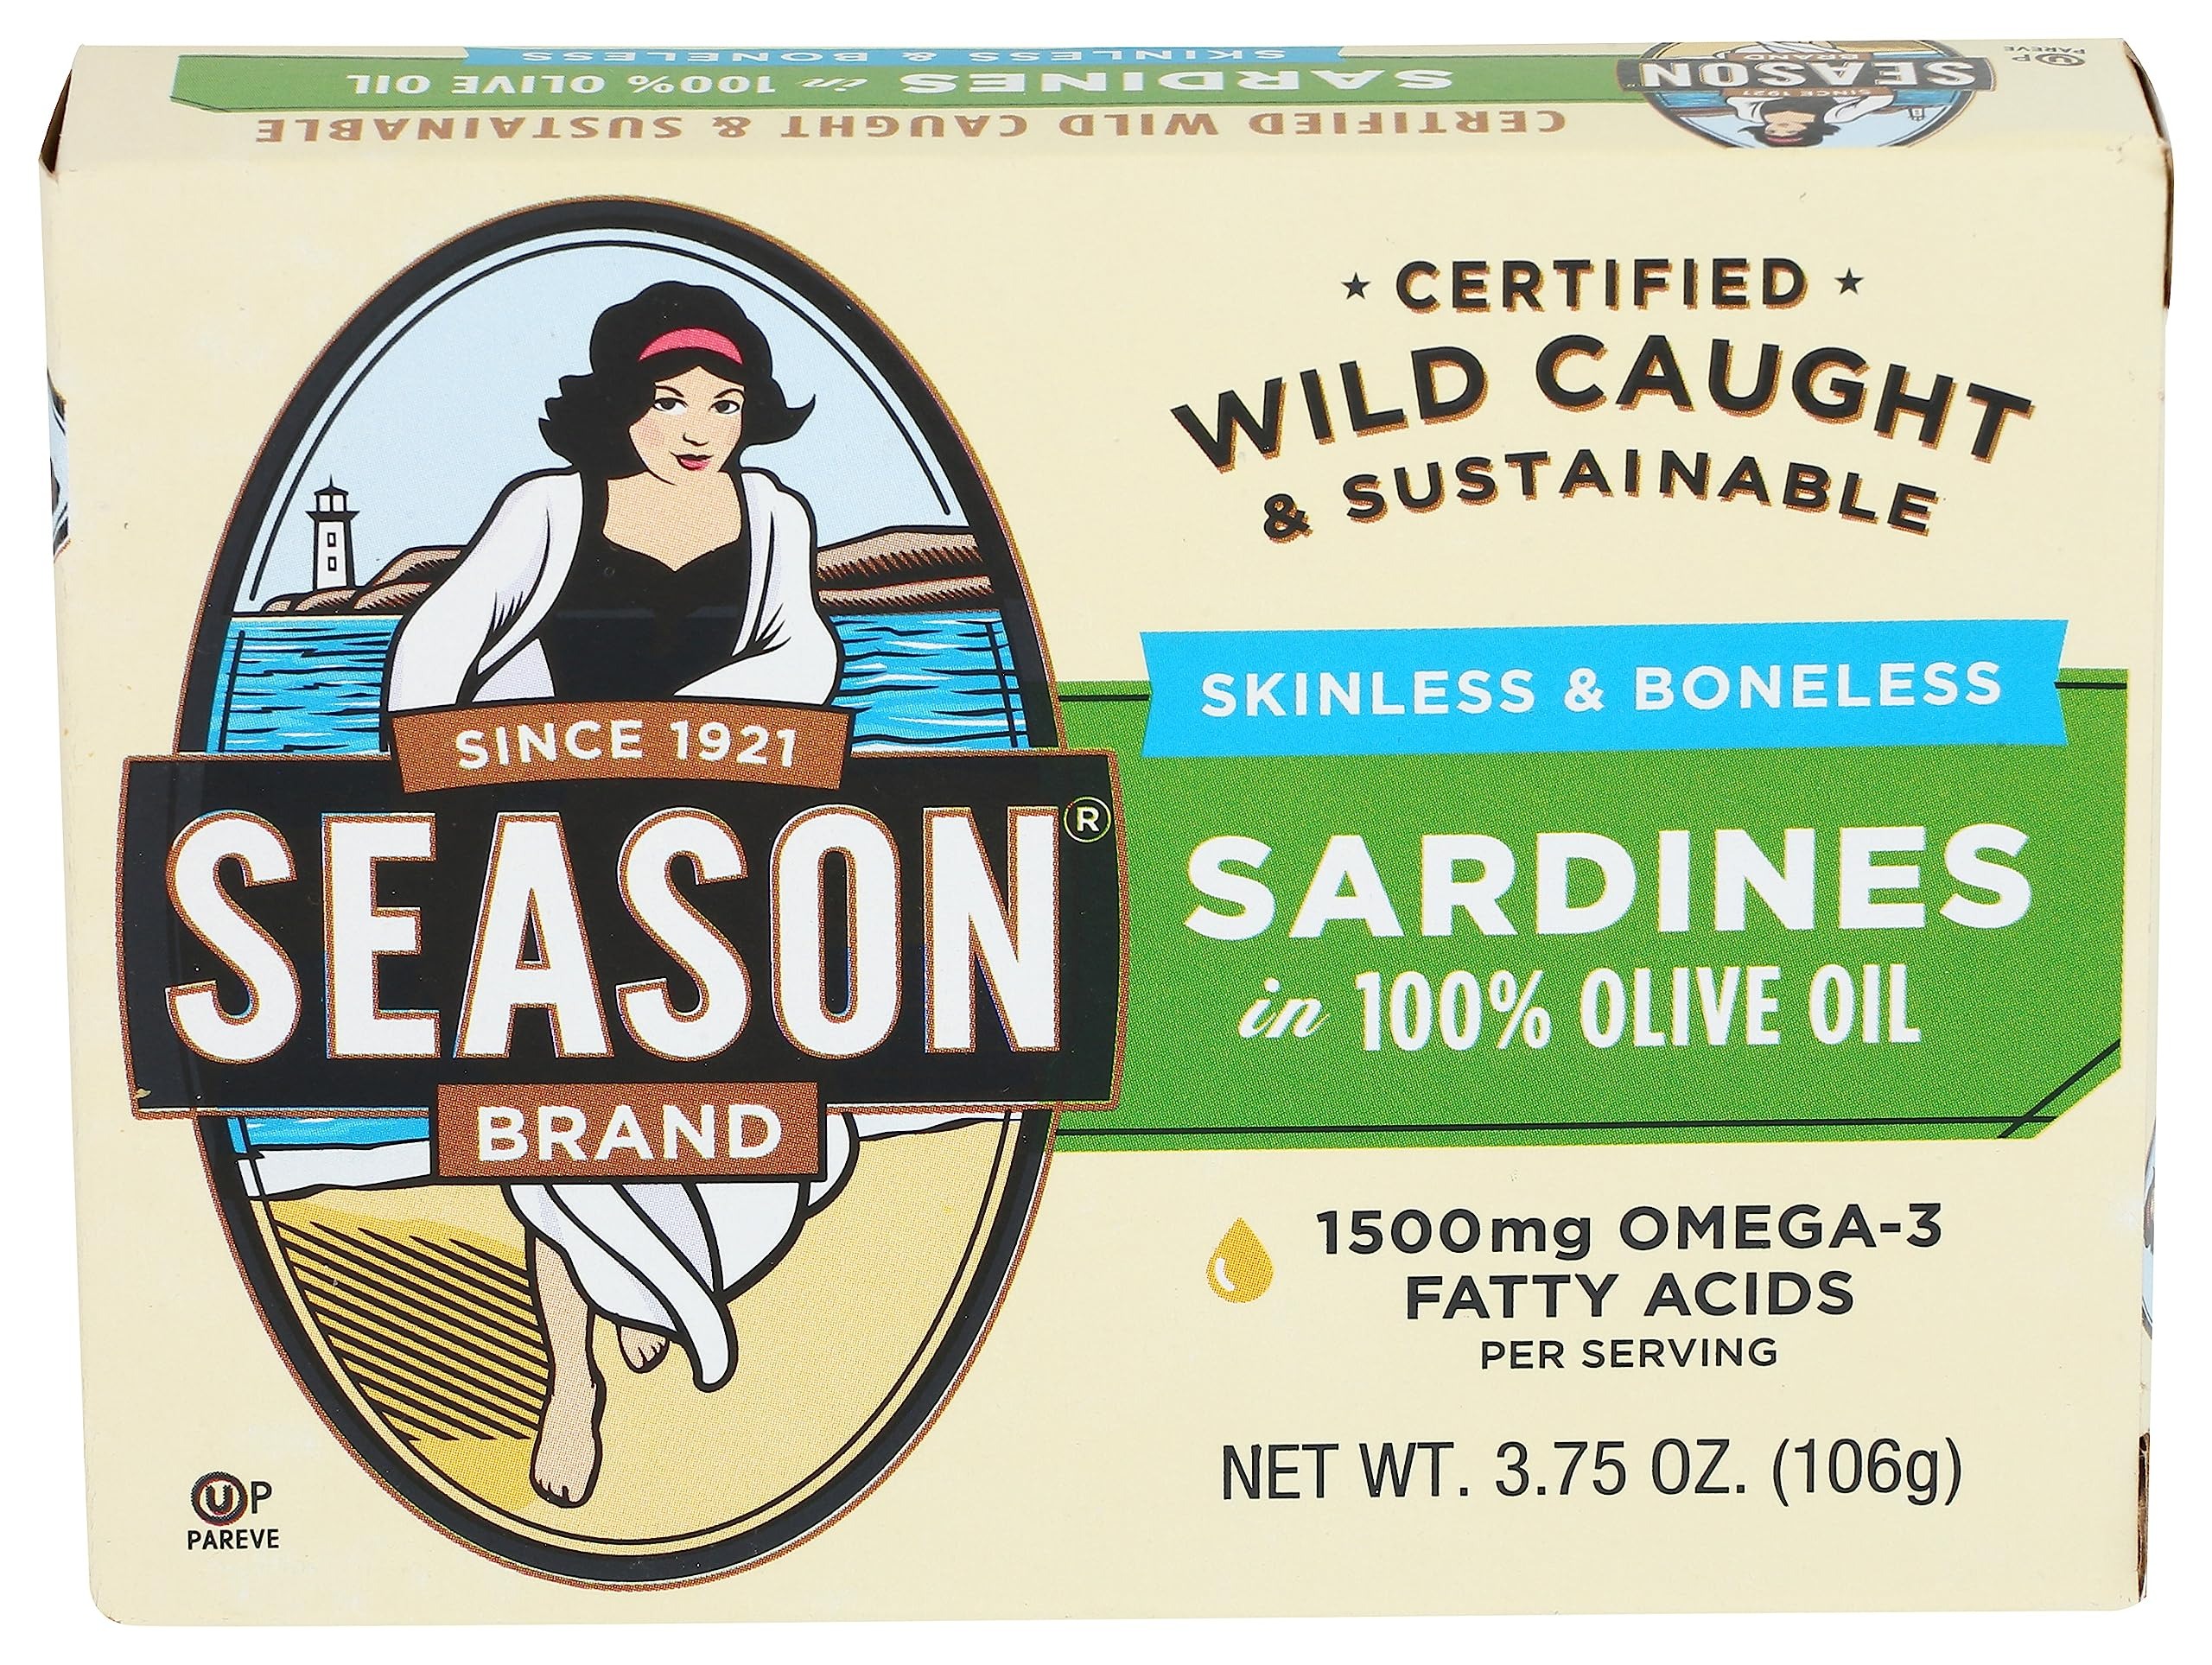
Item Name: SEASON Skinless & Boneless Sardines in Olive Oil, 3.75 OZ
Bullet Point 1: No hydrogenated fats or high fructose corn syrup allowed in any food
Bullet Point 2: No bleached or bromated flour
Product Description: Meals
Value: 18.75
Unit: Ounce

Price: 66.99